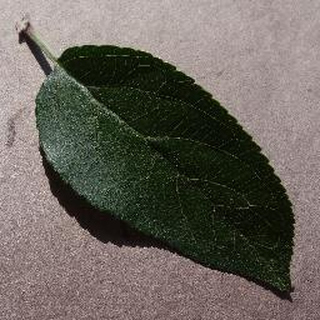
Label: healthy_apple